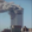
Label: skyscraper